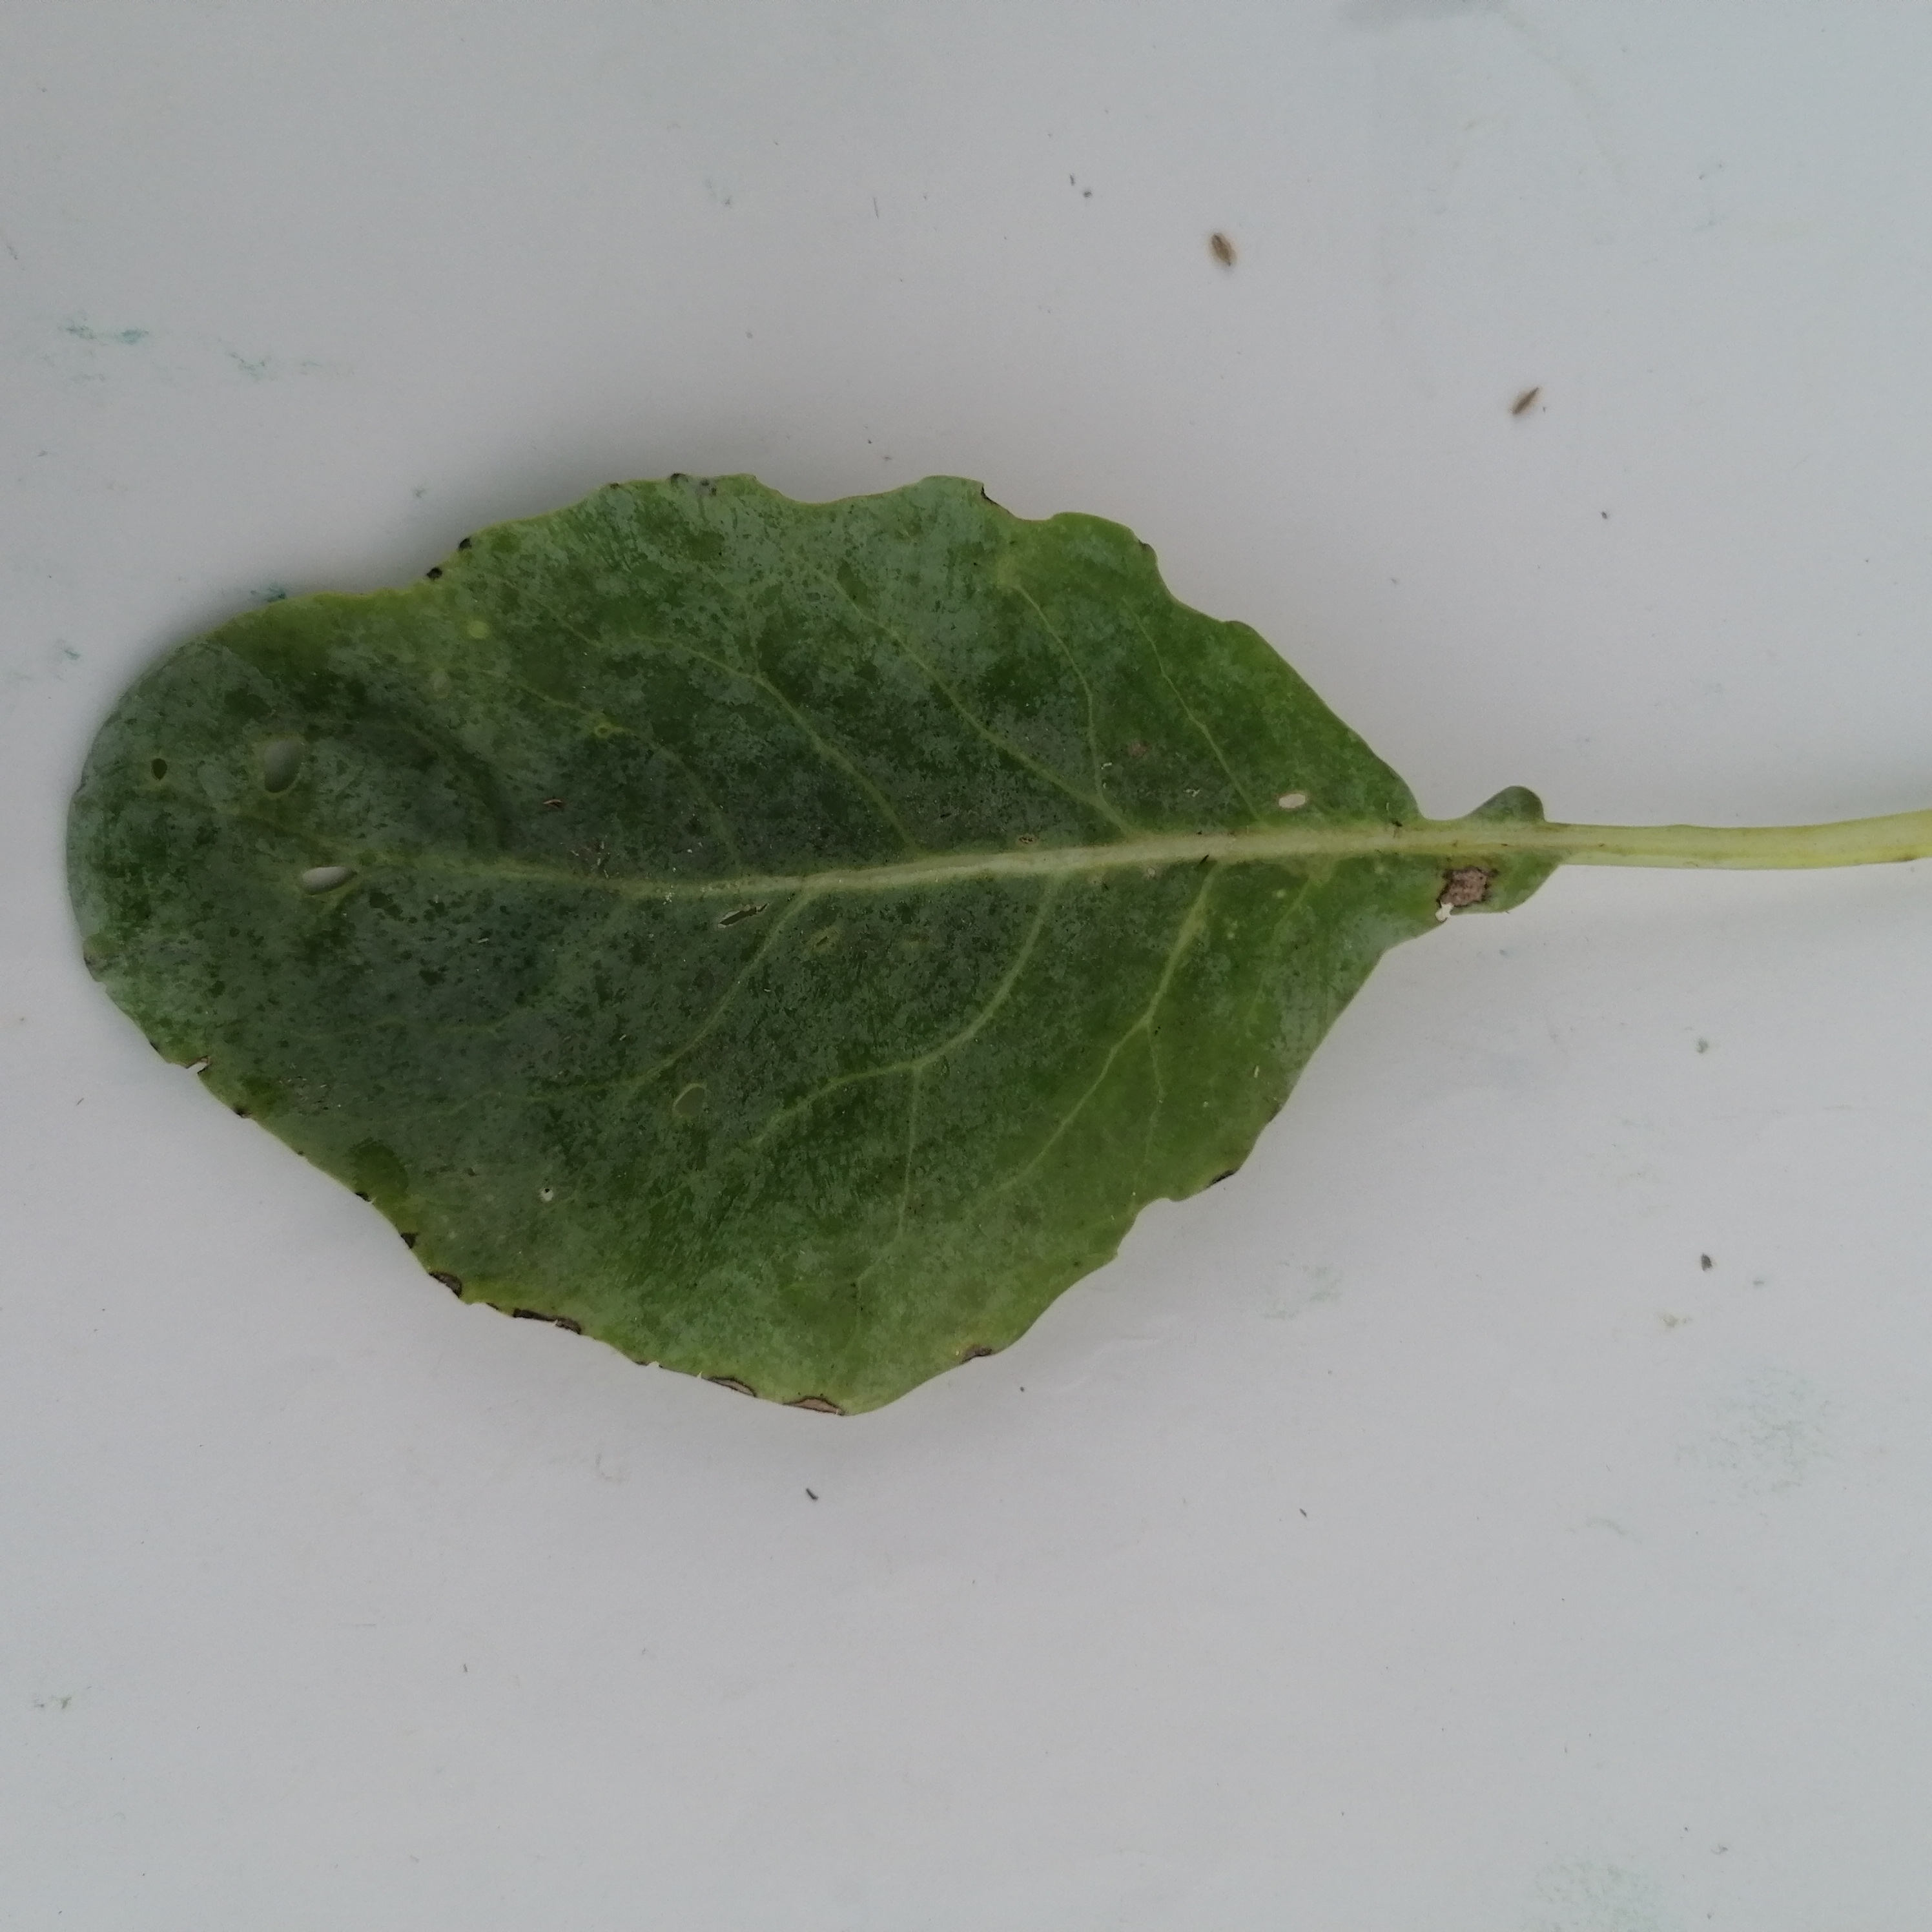
Label: Black Rot